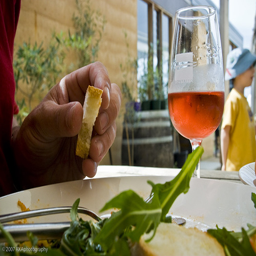
a man holding a piece of food and drinking wine
There is a wineglass, some dandelion greens and a hand holding a piece of bread.
A person holding a lemon in front of their salad and a glass of wine.
A person eating food from a white plate next to a glass of wine.
A person is holding bread and sitting at a table.